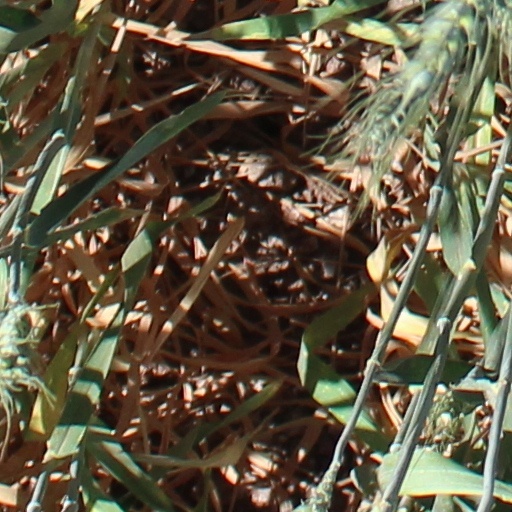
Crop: wheat